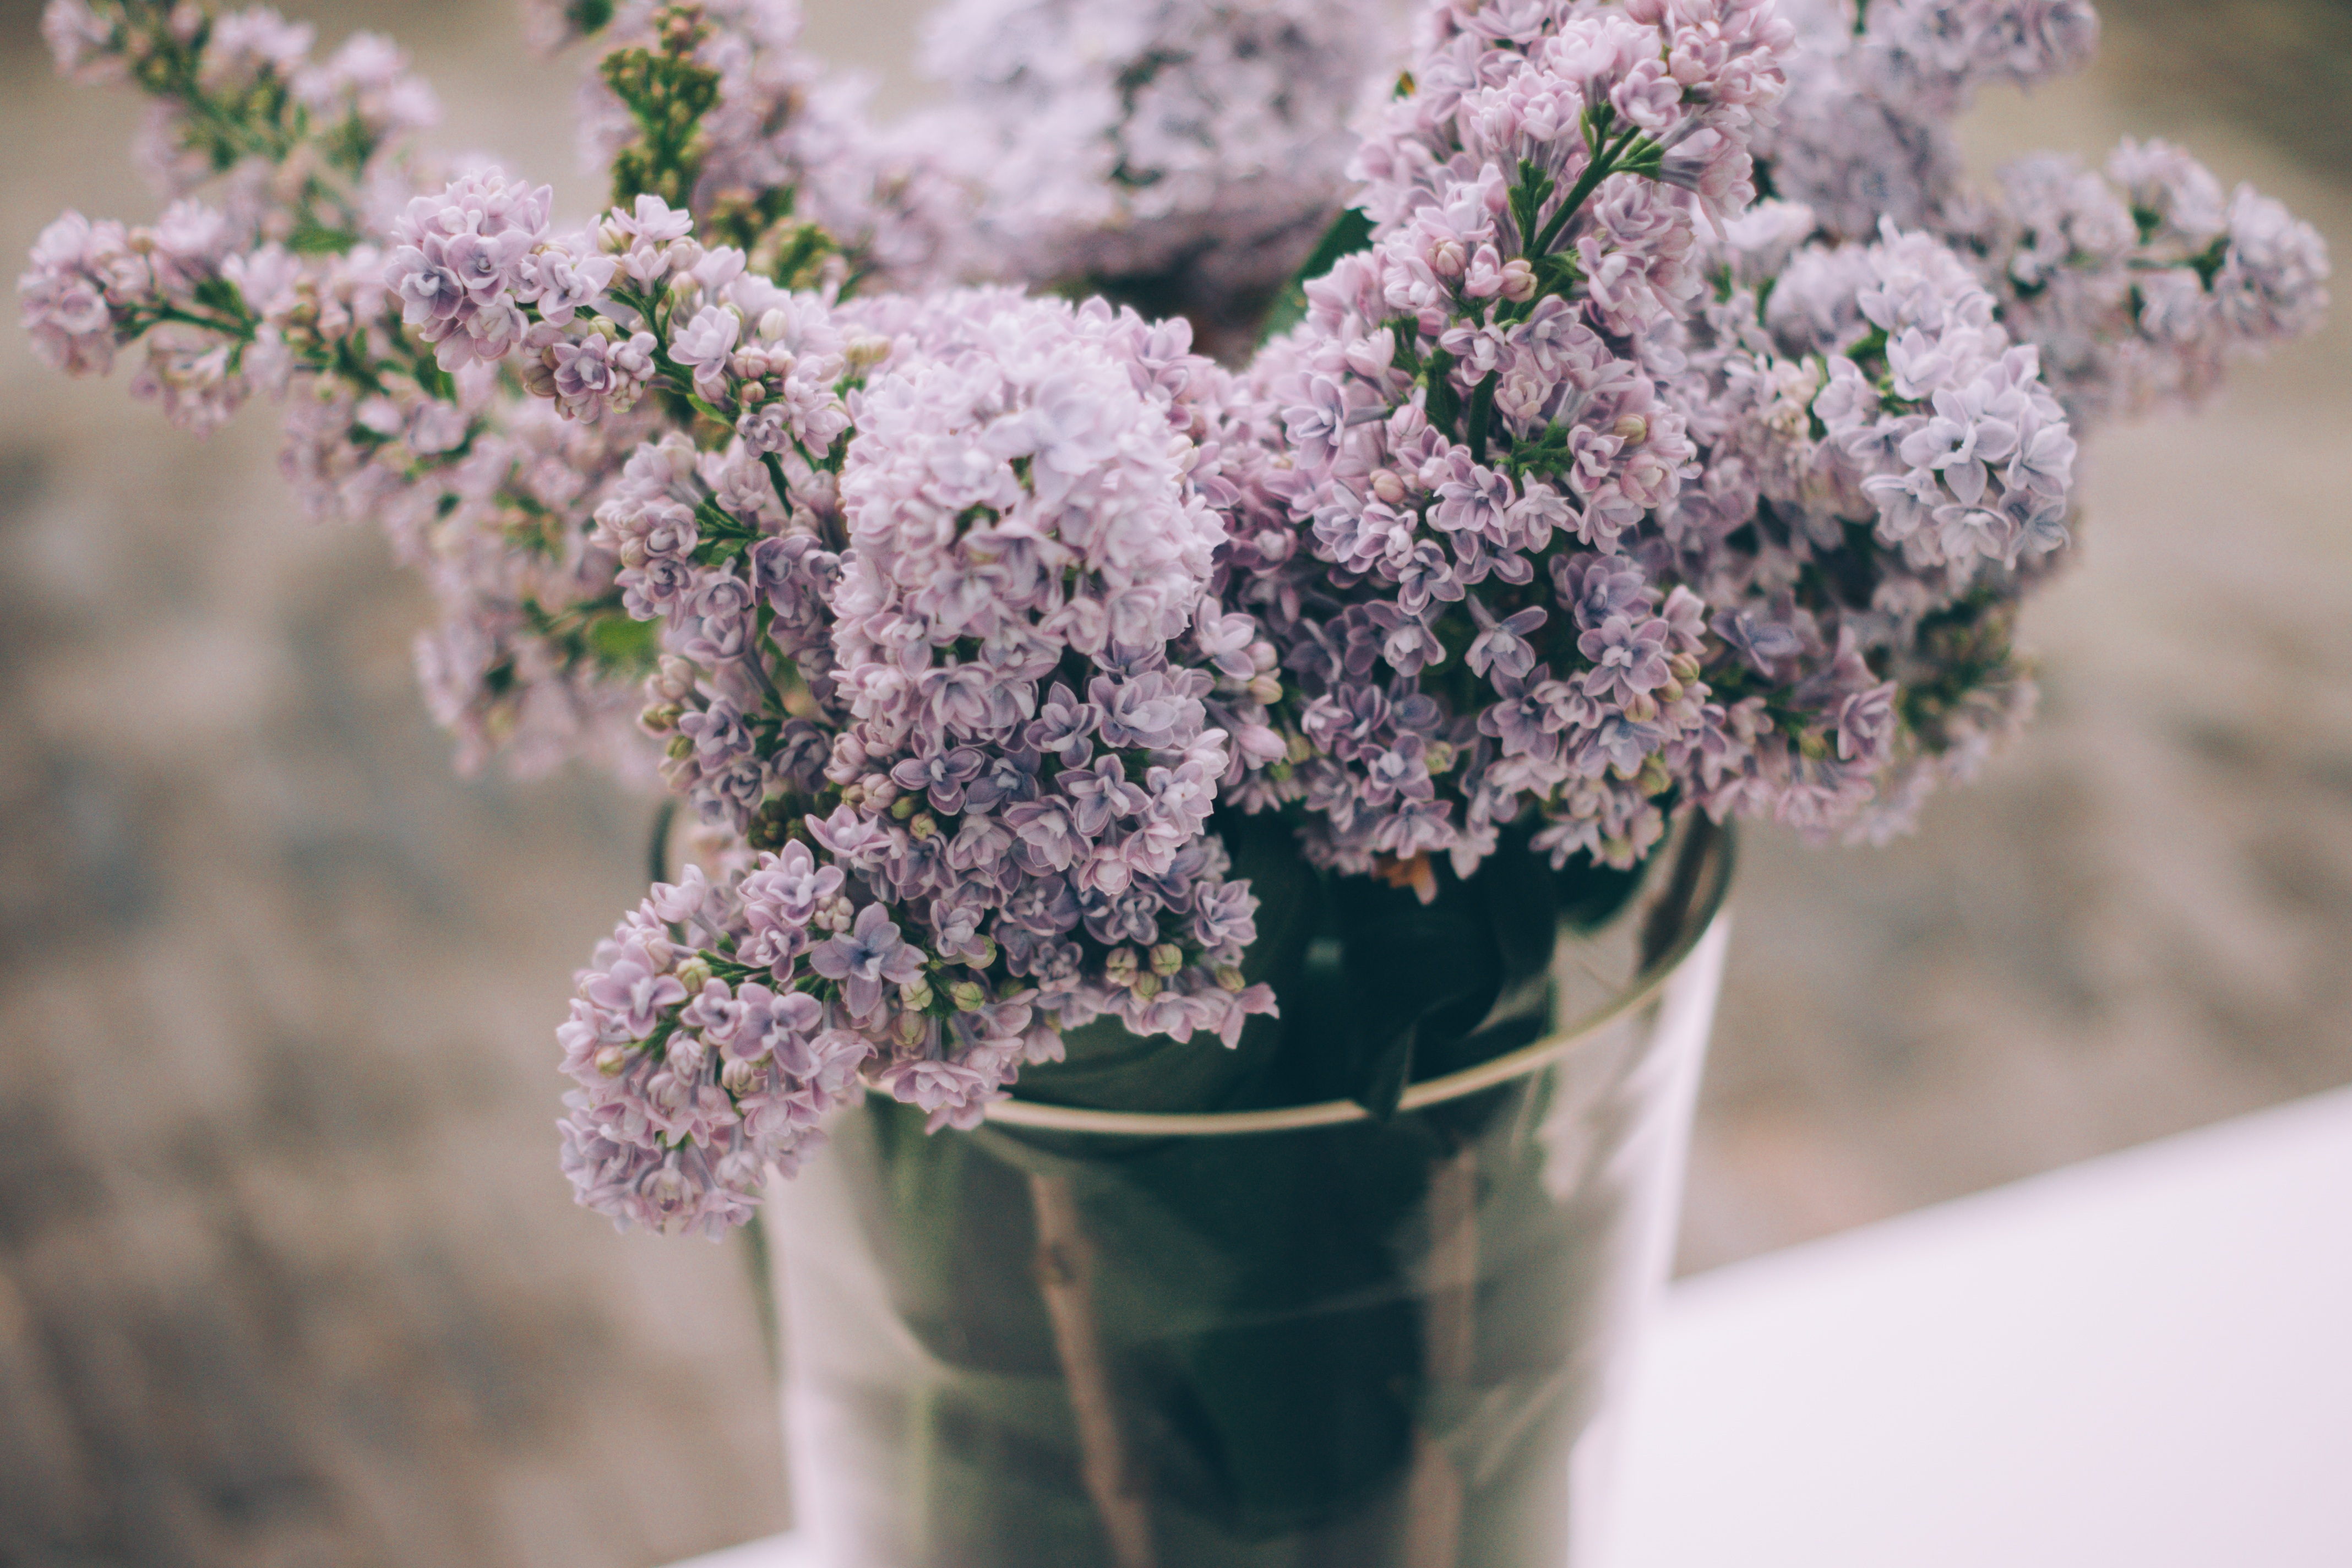
branch, blossom, plant, flower, purple, floral, vase, spring, green, flora, lilac, floristry, macro photography, flowering plant, flower bouquet, floral design, land plant, flower arranging